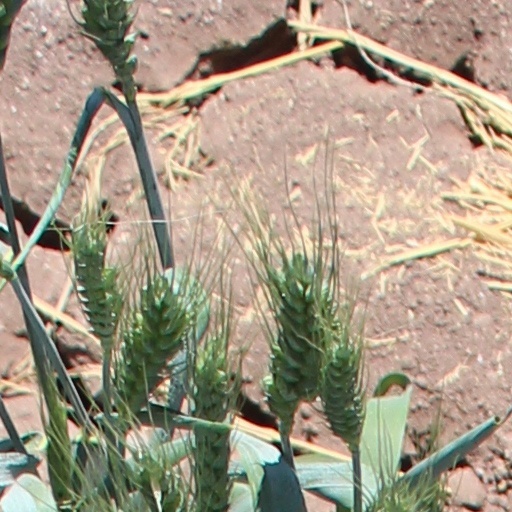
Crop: wheat